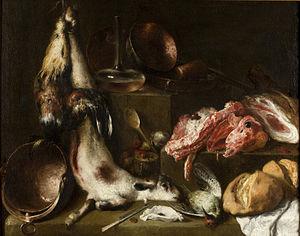
Mateo Cerezo, le jeune ou Cereso, né le 19 avril 1637 à Burgos et mort le 29 juin 1666 à Madrid, est un artiste peintre et dessinateur de sujets religieux espagnol.